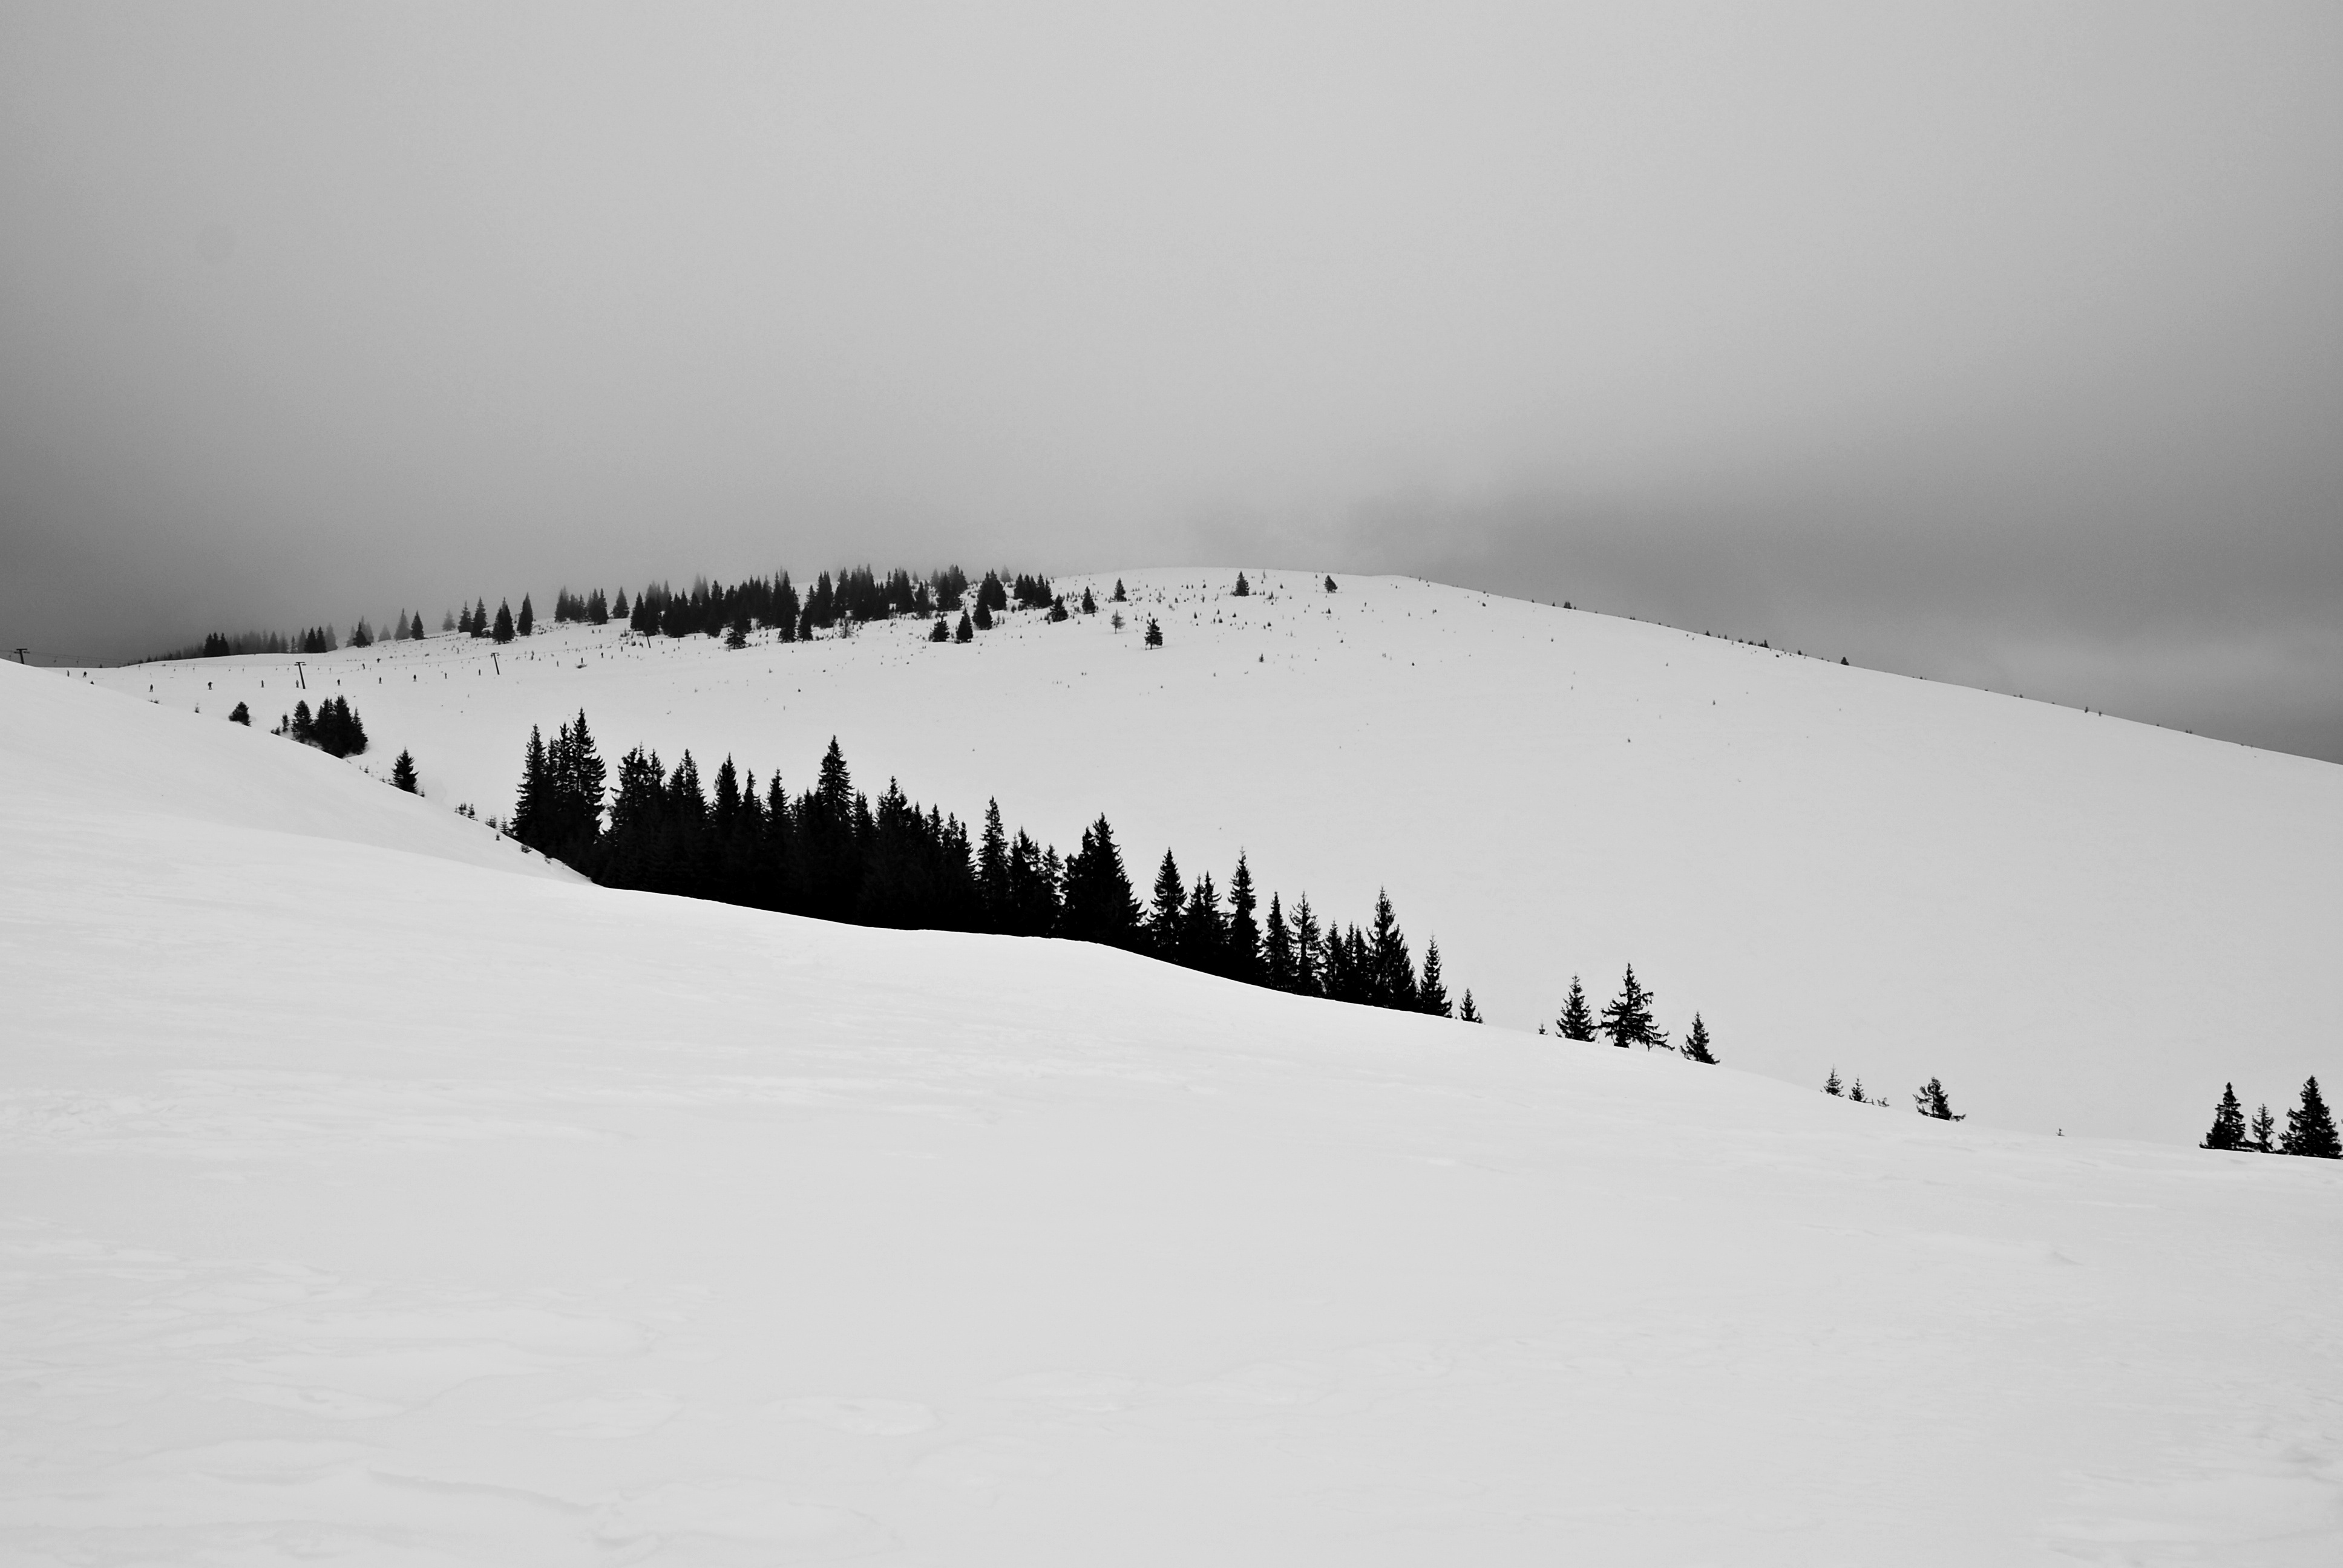
mountain, snow, winter, black and white, white, weather, monochrome, skiing, season, ski, blizzard, freezing, monochrome photography, ski equipment, atmospheric phenomenon, geological phenomenon, winter storm